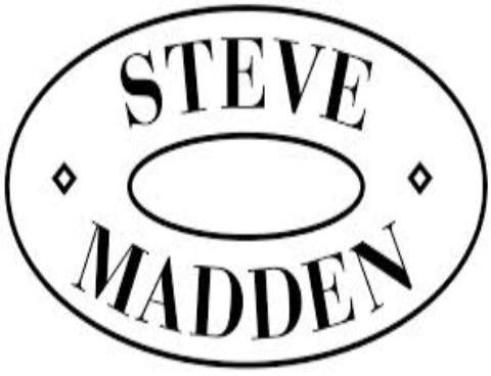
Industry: Clothes